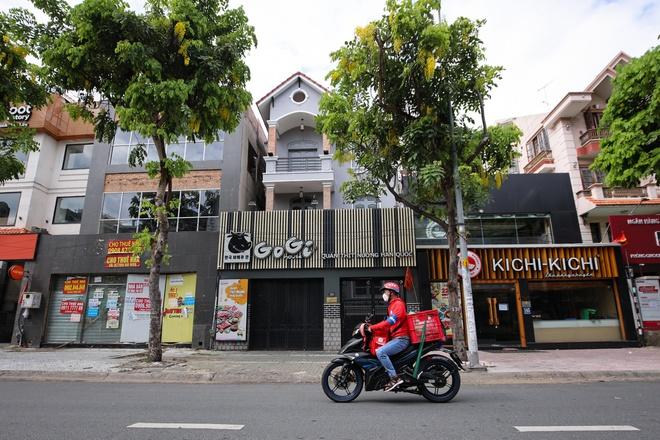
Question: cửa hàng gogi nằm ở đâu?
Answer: ở kế bên cửa hàng kichi-kichi